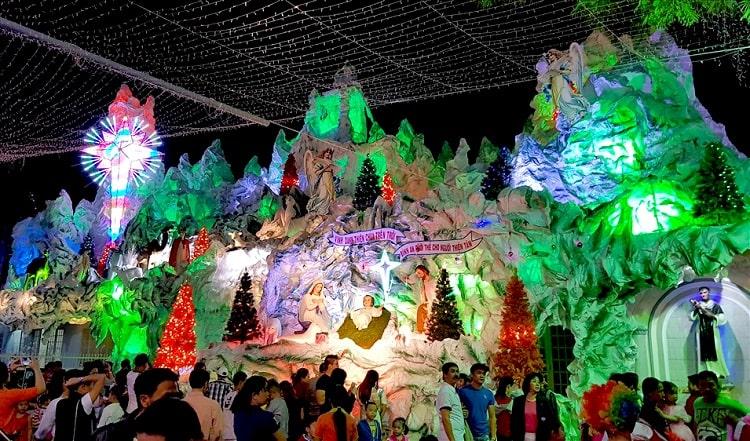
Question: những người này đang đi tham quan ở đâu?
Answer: ở khu trang trí cho ngày lễ giáng sinh